Hofburg

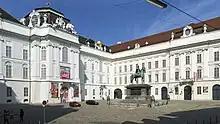
Statue of Emperor Joseph II on Joseph Square, left the Court Library, right the Redoute Wing

The connection between the "Amalienburg" and the Swiss Court is the Leopoldine Wing ("Leopoldinischer Flügel") which was first built in the 1660s under Emperor Leopold I and thus named after him. The architect was Filiberto Lucchese, but after the Siege of 1683 by the Turks, the wing was rebuilt by Giovanni Pietro Tencala with an additional floor installed. Through its architecture, this wing still bears a connection to the Late Renaissance. It is in this wing that the offices of the Federal President are located.